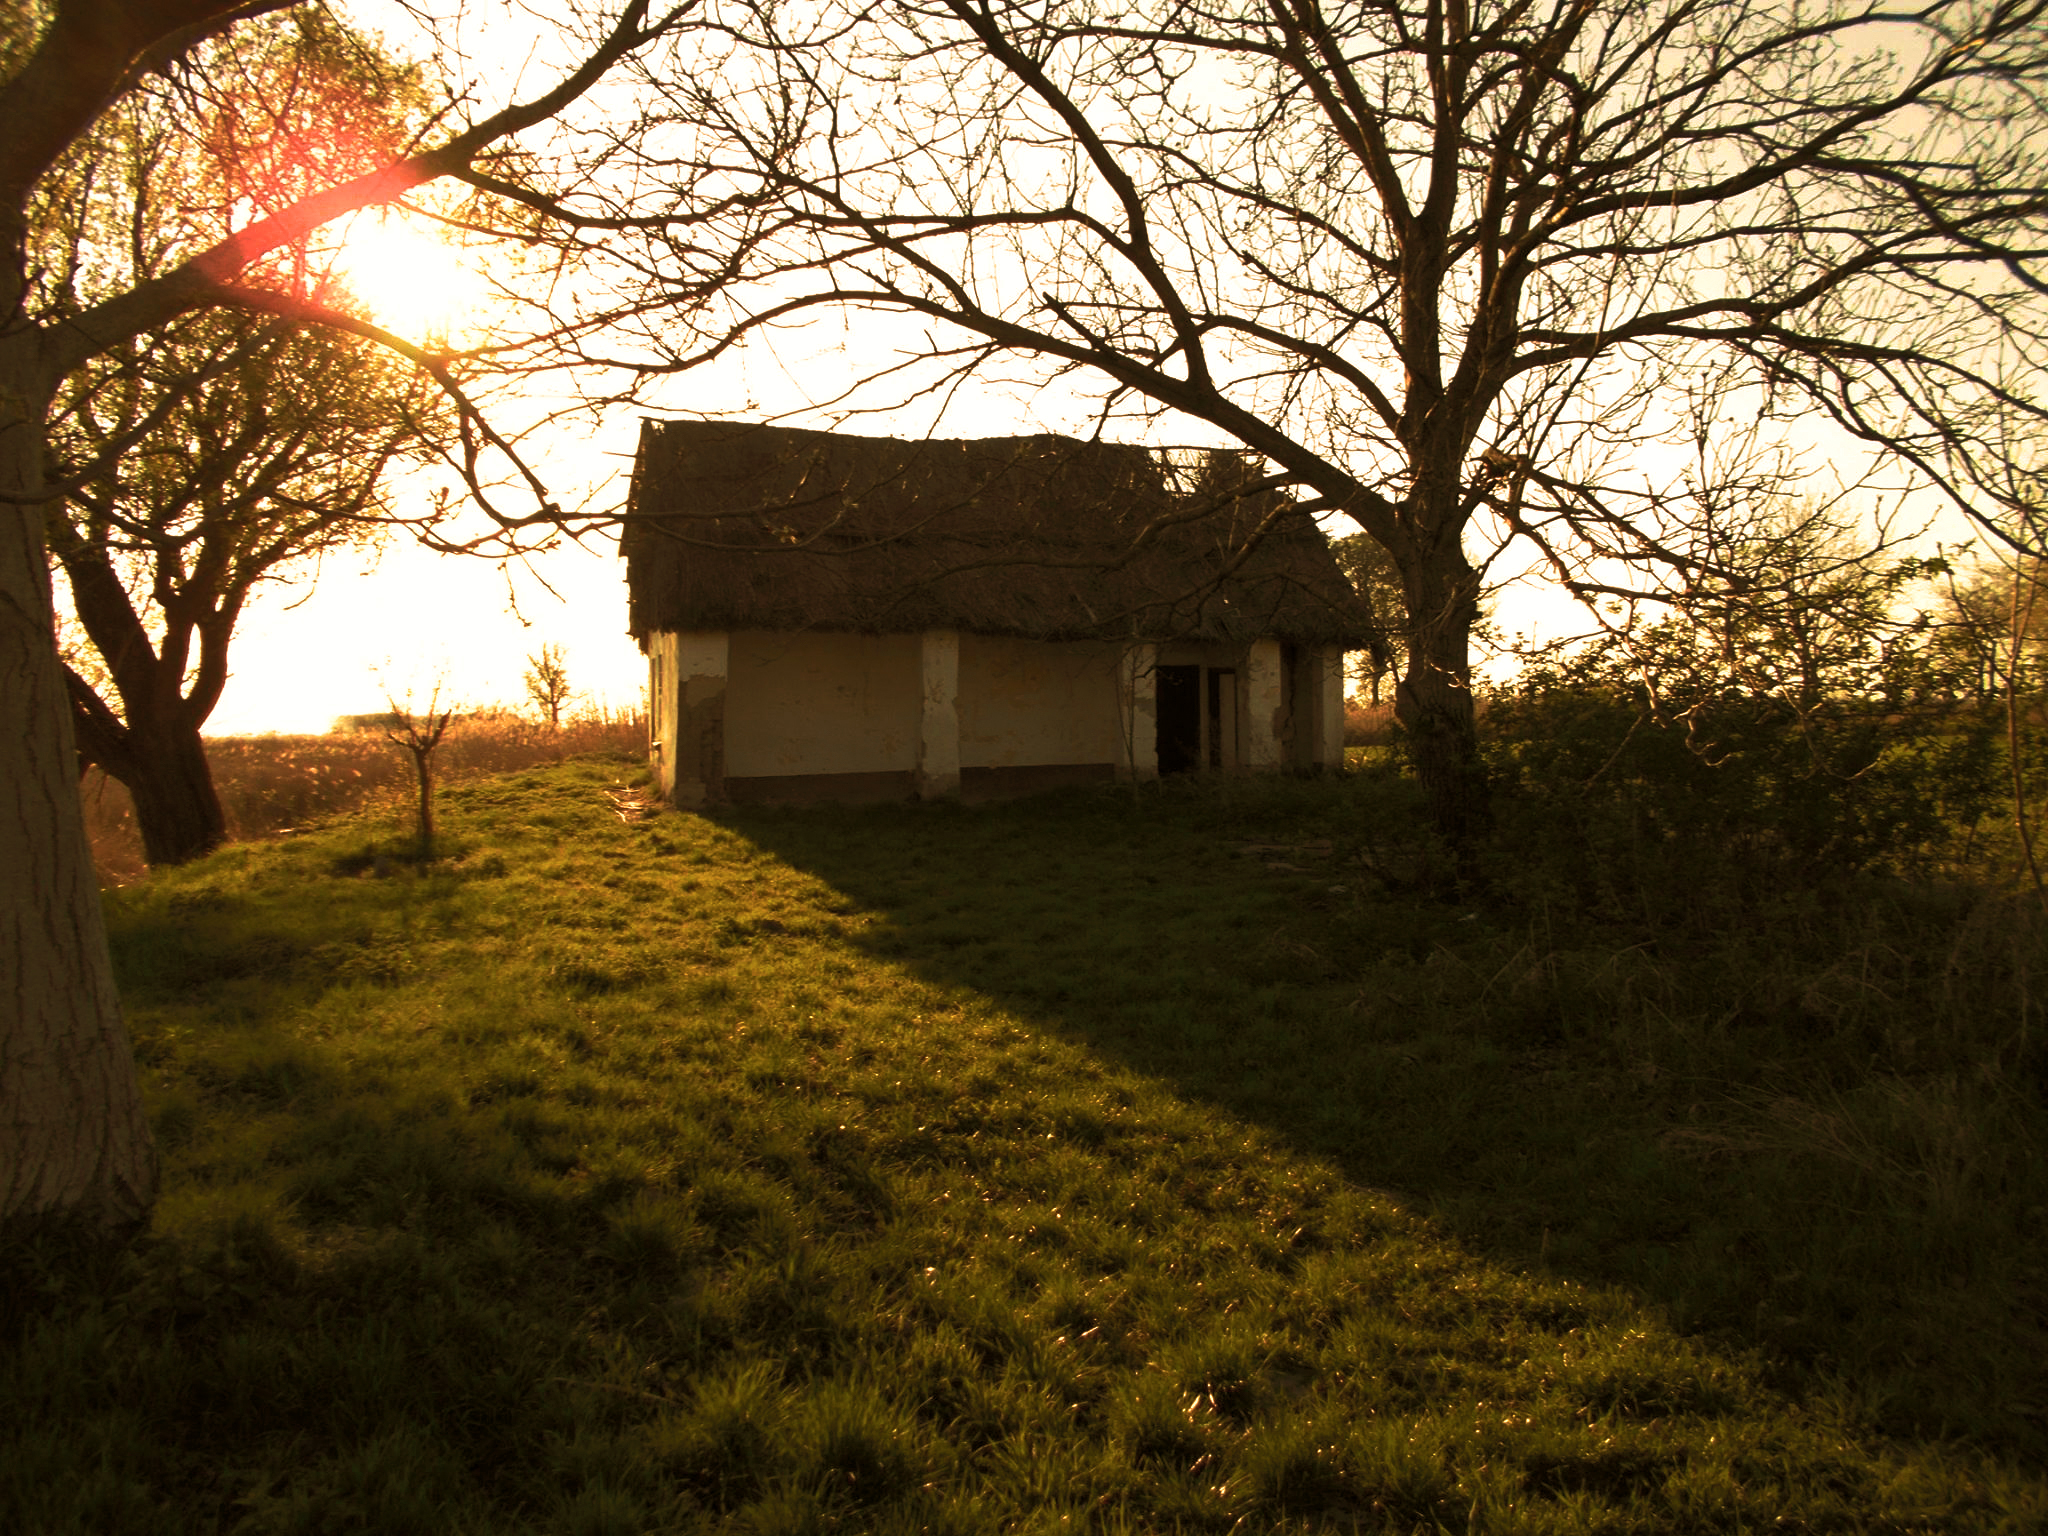
farmhouse, house, sunset, tree, light, leaf, sunlight, sky, grass, morning, rural area, branch, landscape, architecture, plant, Tints and shades, building, evening, barn, home, woodland